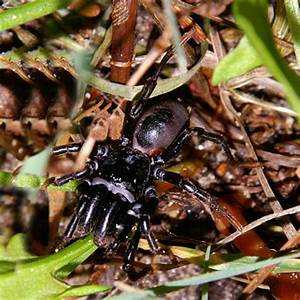
Label: spider